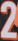
Number: 2